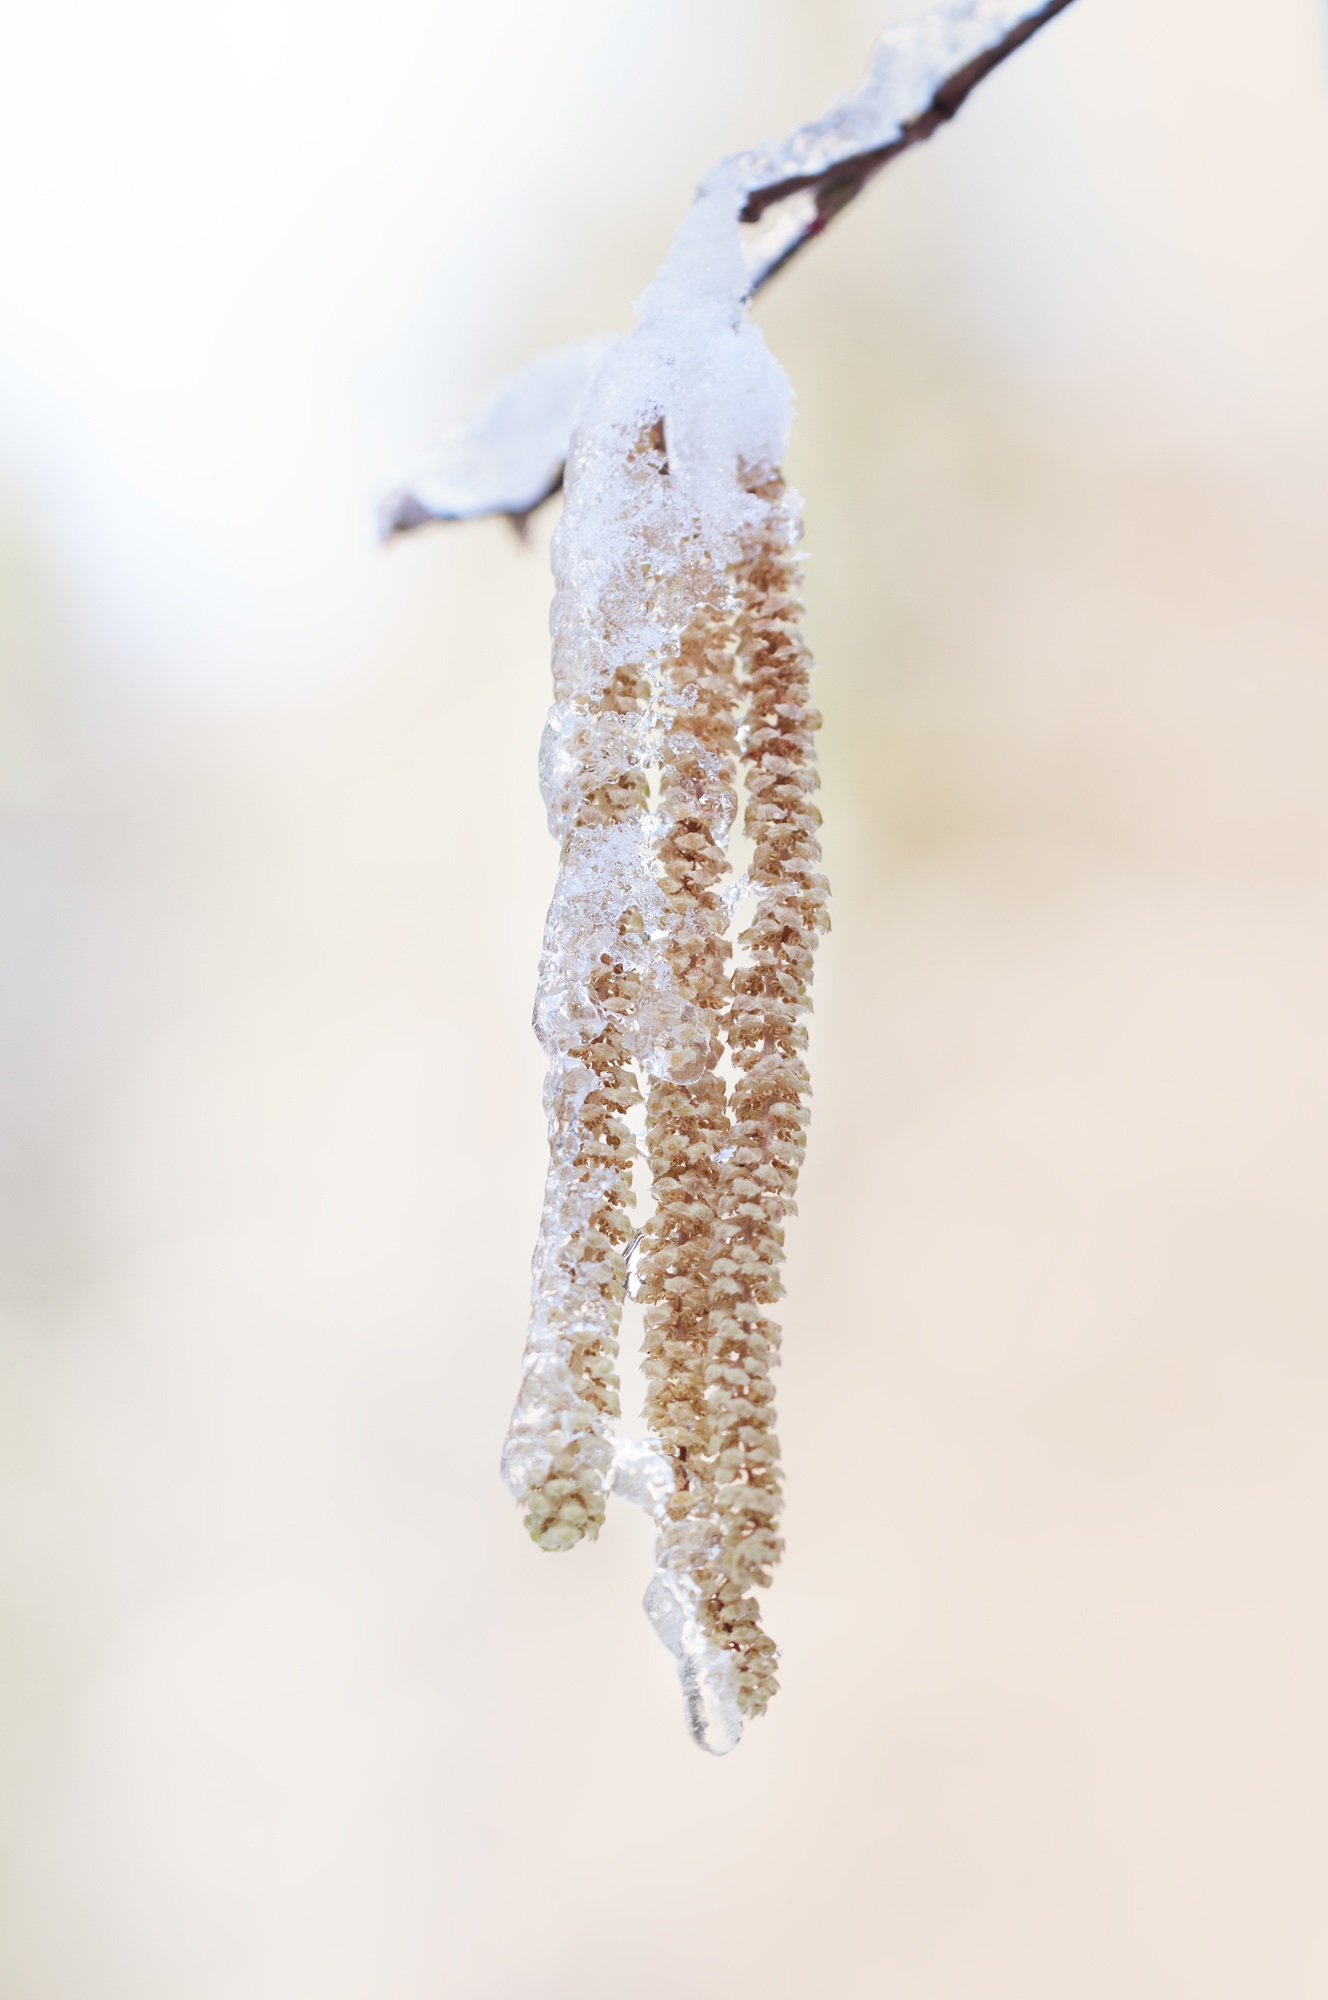
nature, branch, winter, leaf, ice, snowy, frozen, close, twig, close up, hazel, freezing, macro photography, common hazel, male kitten, little worm